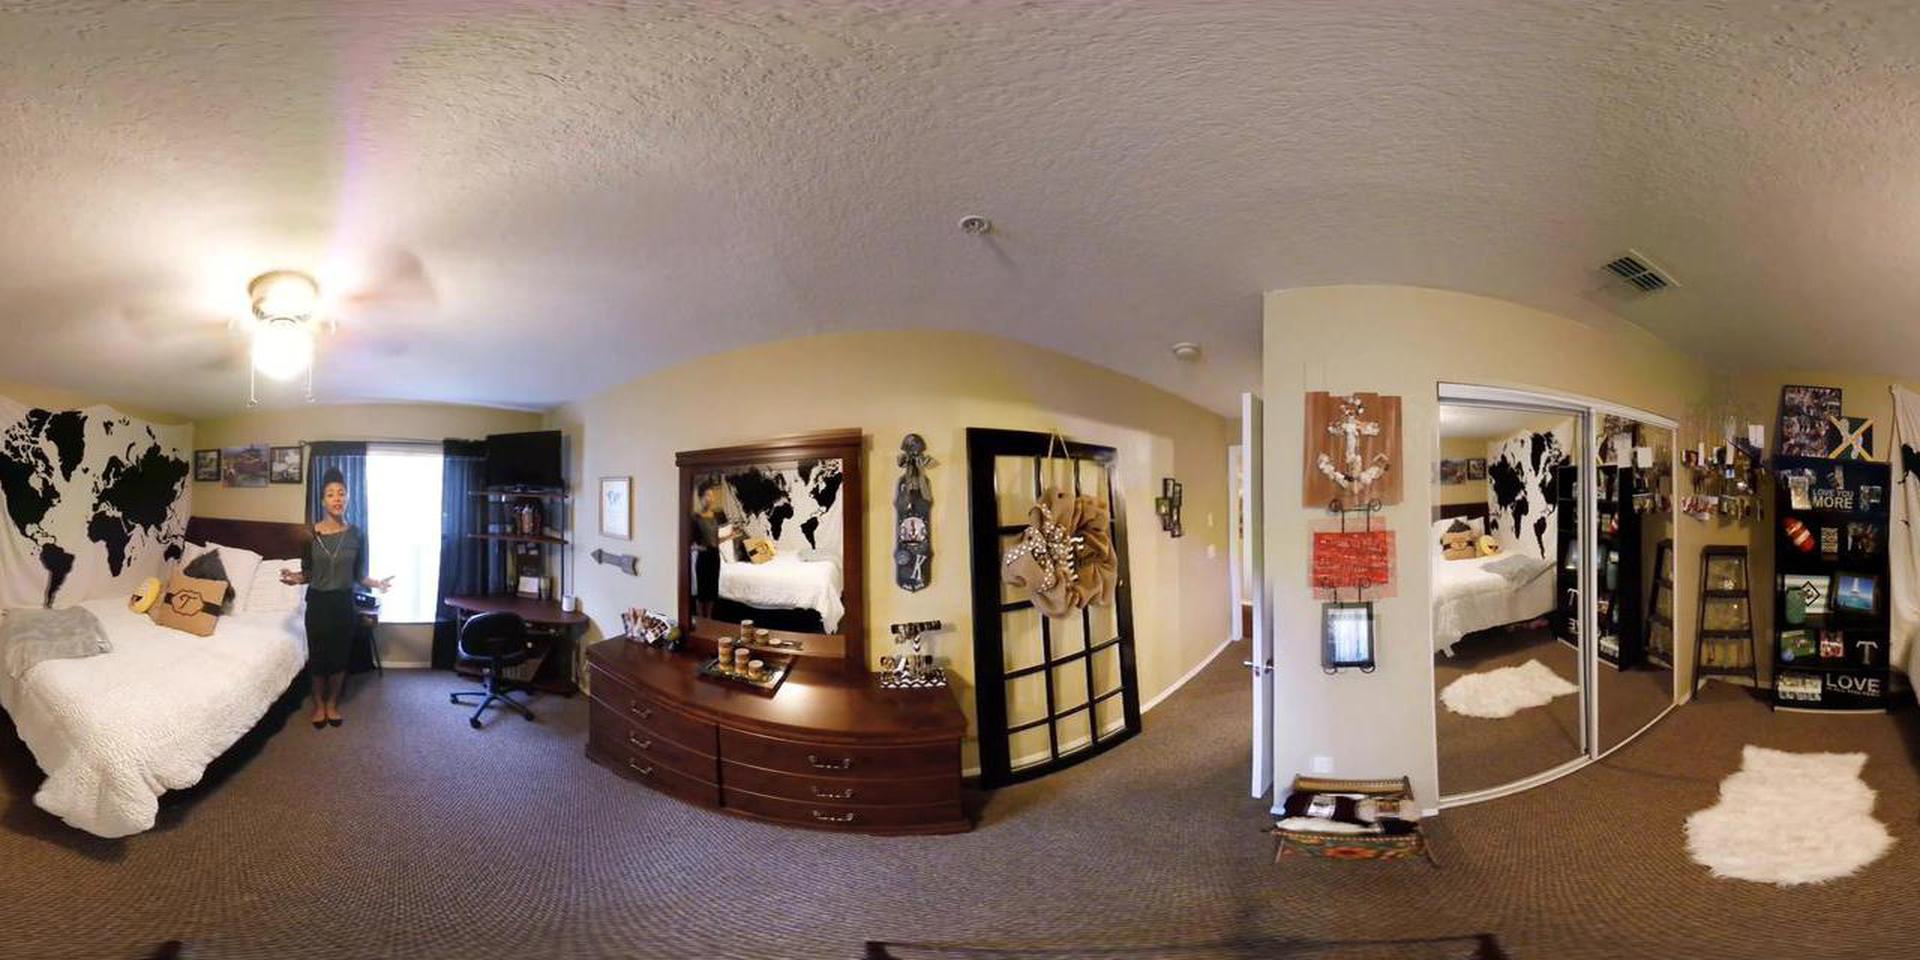
Referred object: the wooden-framed mirror on the dresser

Referred object: turn left to find the bed

Referred object: the dresser mirror opposite the bed